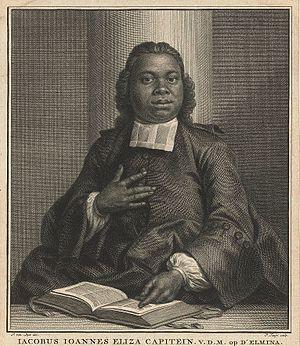
Jacobus Elisa Johannes Capitein, né vers 1717 dans la colonie de Côte de l'Or et mort en février 1747, est ancien esclave devenu pasteur soutenant la compatibilité de l'esclavage avec le christianisme.